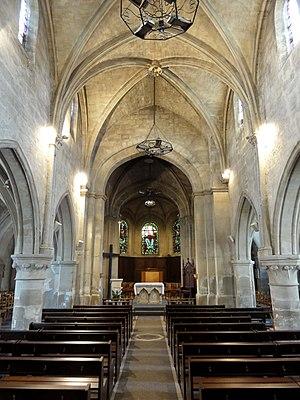
Nef, vue vers l'est.
L'église Saint-Ouen est une église catholique paroissiale située à Saint-Ouen-l'Aumône, dans le Val-d'Oise, en France. Elle succède à une chapelle, qui a été bâtie à la fin du VIIᵉ siècle ou au début du VIIIᵉ siècle pour commémorer le passage du cortège funéraire de saint Ouen vers sa ville épiscopale de Rouen, en 686. La chapelle est reconstruite pendant la première moitié du XIIᵉ siècle dans le style roman. Seul le portail occidental en subsiste. Le reste de la chapelle est reconstruite pour une nouvelle fois à partir de la fin du XIIᵉ, et jusqu'au milieu du XIIIᵉ siècle. Les dimensions sont modestes, car Saint-Ouen de Saint-Ouen-l'Aumône n'est pas encore une paroisse jusqu'à l'achèvement de la chapelle, qui devient alors église paroissiale. La nef et les bas-côtés sont voûtés d'ogives pendant la première moitié du XVIᵉ siècle dans le style gothique flamboyant. Les chapelles au nord et au sud de la façade paraissent aussi flamboyantes, mais ne datent que du XIXᵉ siècle.